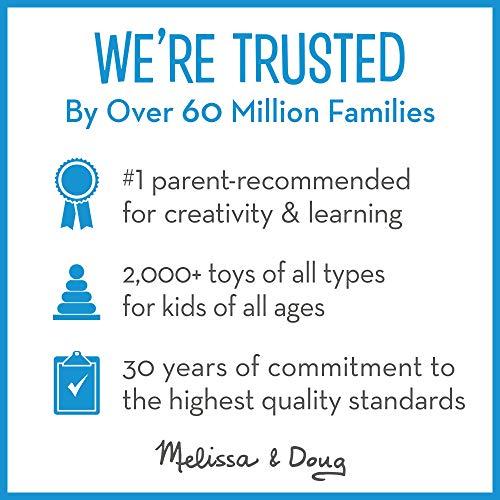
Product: Melissa & Doug Playtime Foil Coloring Pad
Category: Toys & Games | Arts & Crafts
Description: Coloring pad with colored foil accents.
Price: $4.99
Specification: ProductDimensions:11.1x0.2x14inches|ItemWeight:8.8ounces|ShippingWeight:8.8ounces(Viewshippingratesandpolicies)|DomesticShipping:ItemcanbeshippedwithinU.S.|InternationalShipping:ThisitemcanbeshippedtoselectcountriesoutsideoftheU.S.LearnMore|ASIN:B01MEGO7L4|Itemmodelnumber:30303|Manufacturerrecommendedage:36months-15years